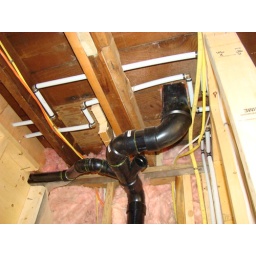
220--Plumbing bathroom second floor above oven 1